Banco de Seguros del Estado

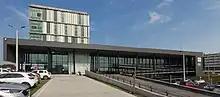
BSE Hospital in Montevideo

In 1951, the Sanatorium of the State Insurance Bank was inaugurated, a public hospital center dependent on the entity, and dedicated to the direct attention to work-related accidents and illnesses. In 2018, a new building located in "barrio" Bolívar was inaugurated. The hospital's medical care is nationwide, specializing in the treatment of amputated limbs, spinal cord injuries, severe multiple injuries, and traumatic brain injuries.